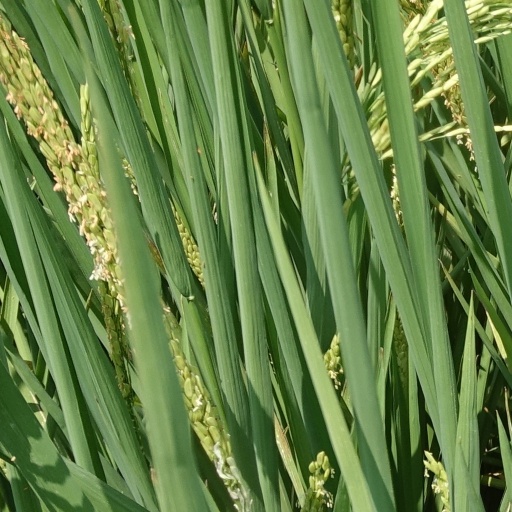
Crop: rice